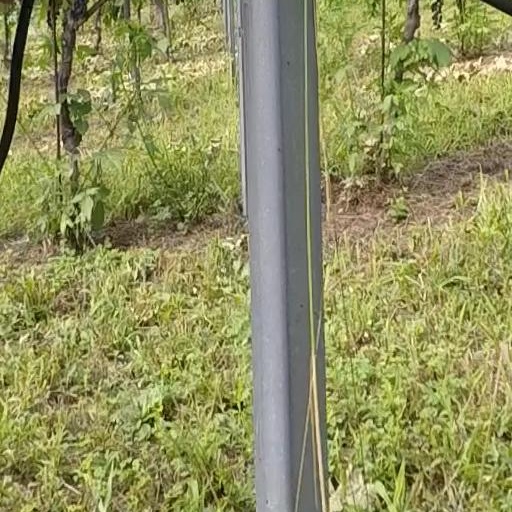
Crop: grape